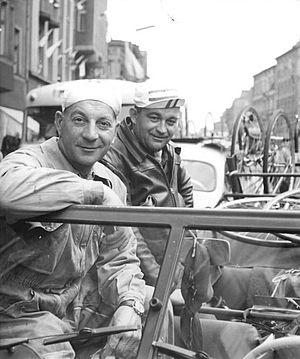
Jean Robic, né le 10 juin 1921 à Condé-lès-Vouziers dans les Ardennes et mort dans un accident de la route, le 6 octobre 1980 à Claye-Souilly en Seine-et-Marne, est un coureur cycliste français.
Robert Oubron était un coureur cycliste français. Le Palais des sports de Créteil porte son nom.
La Course de la Paix est une épreuve cycliste à étapes, créée en 1948. Organisée par les quotidiens des partis communistes polonais Trybuna Ludu et tchécoslovaque Rudé Právo, la course se dispute jusqu'en 1951 entre Varsovie et Prague. En 1952, le journal Neues Deutschland, organe du Parti socialiste unifié d'Allemagne se joint à l'organisation. Désormais, la Course de la Paix alterne ses départs et ses arrivées entre les trois capitales, Berlin, Prague et Varsovie. Cette organisation dure jusqu'en 1984. En 1985 et 1986, les soviétiques sont associés à l'organisation de la course : le quotidien la Pravda devient coorganisateur et les départs sont donnés de Moscou puis de Kiev. Elle reprend en 1987 son parcours traditionnel, entre Berlin, Prague et Varsovie, et célèbre son 40ᵉ anniversaire en réunissant au départ de Berlin 156 coureurs répartis en 26 équipes venues de 3 continents. C'est son apogée. La première page du règlement de la Course de la Paix définit l'objectif de l'épreuve :